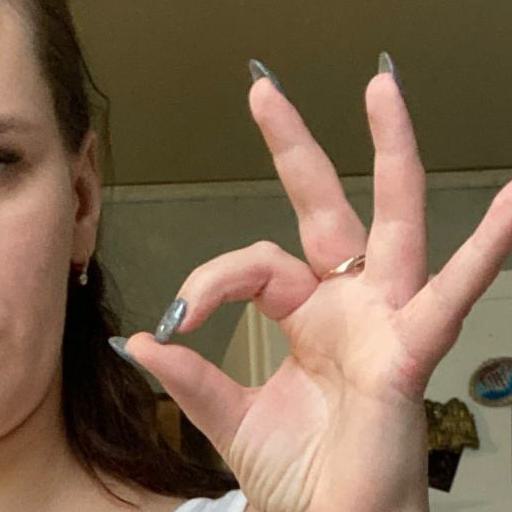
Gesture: ok